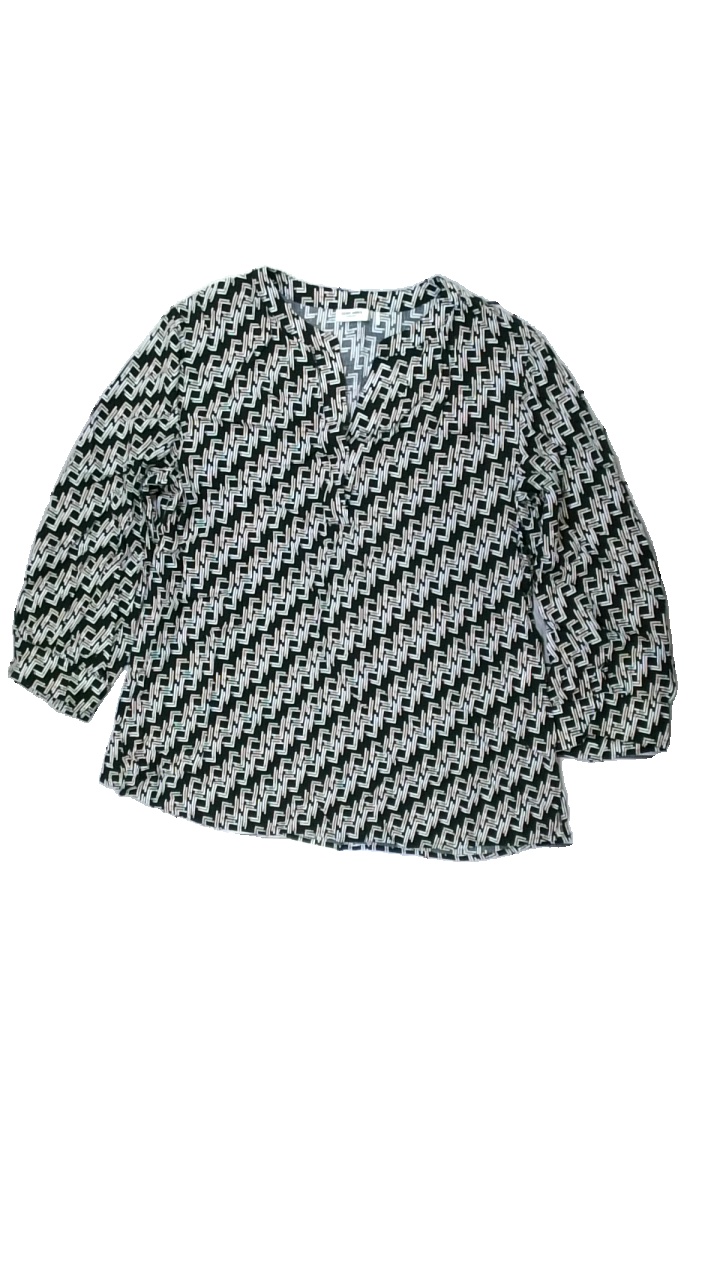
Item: Blouse (Ladies)
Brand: Gerry Weber
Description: blus med geometriskt mönster
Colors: Black, Beige
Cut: Regular
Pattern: Geometric print
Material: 100% viscose
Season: All
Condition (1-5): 5
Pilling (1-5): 5
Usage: Reuse
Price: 50-100